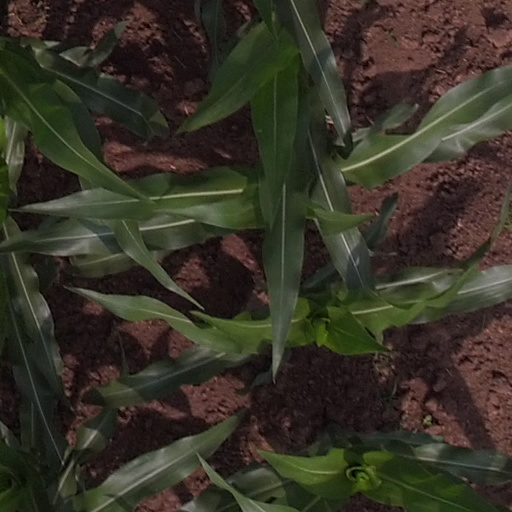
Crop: maize; corn